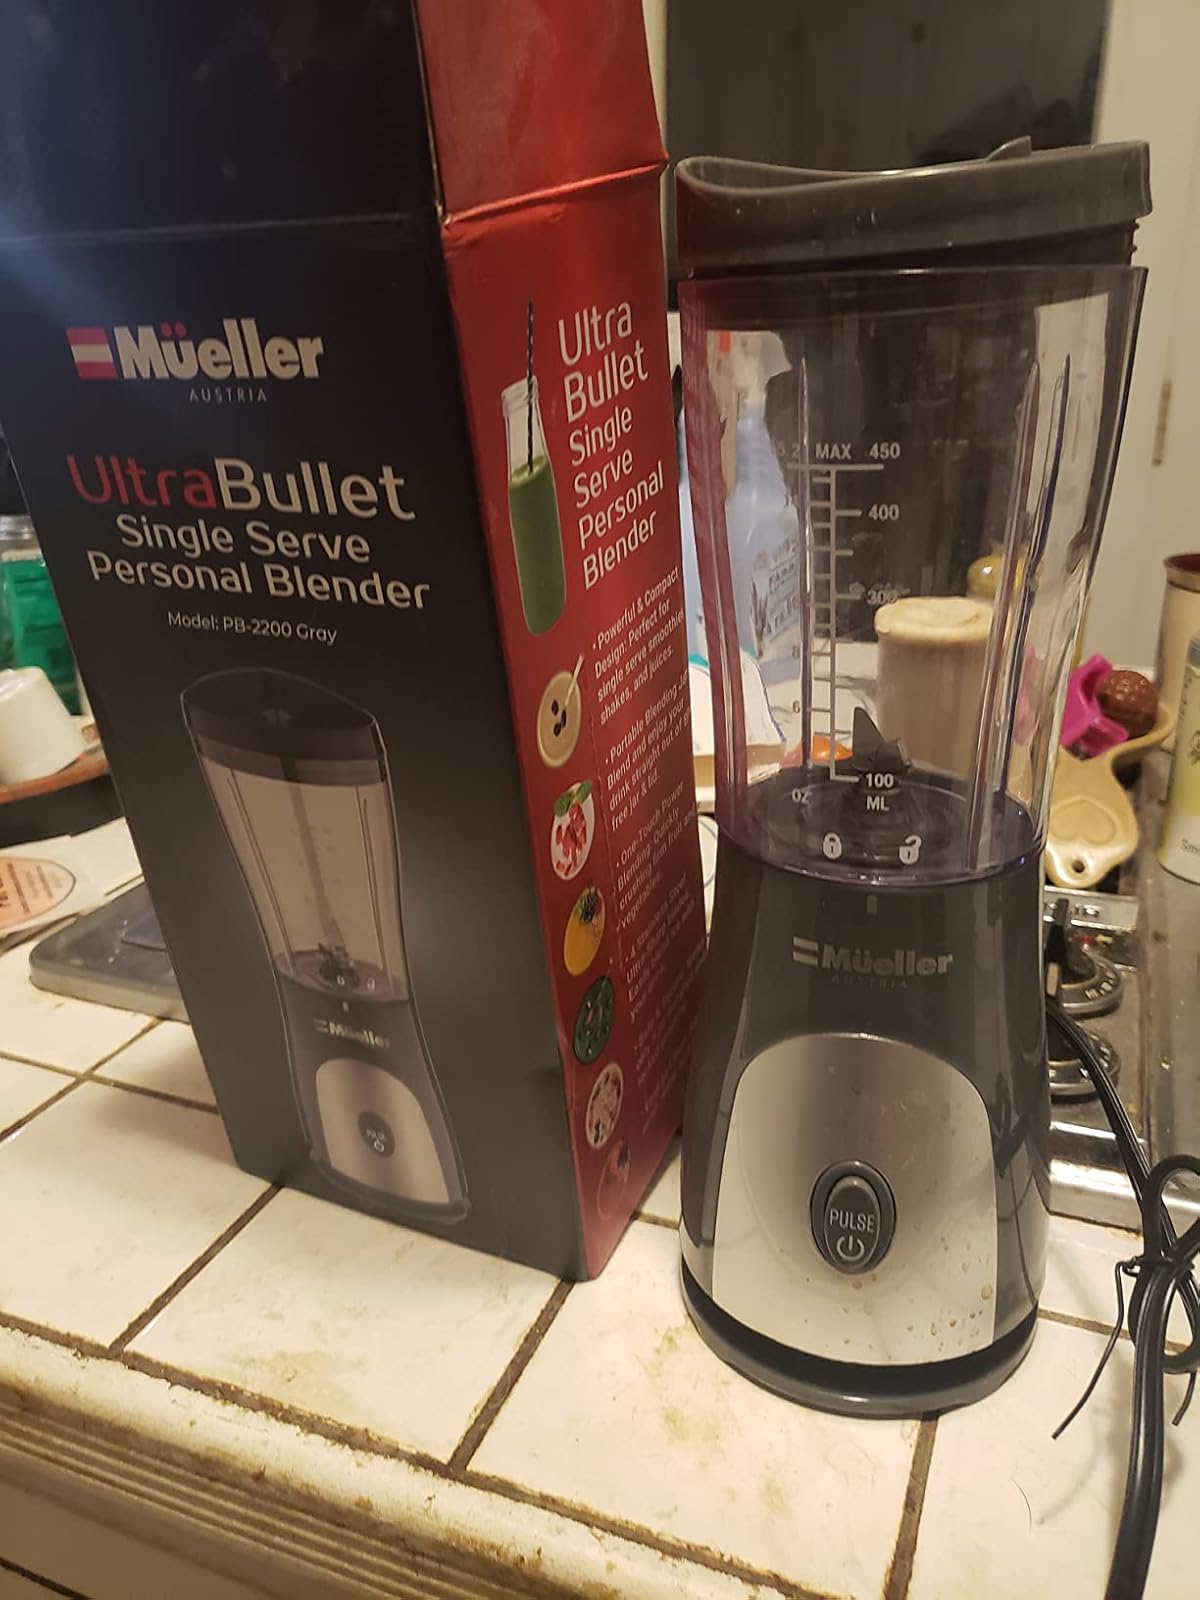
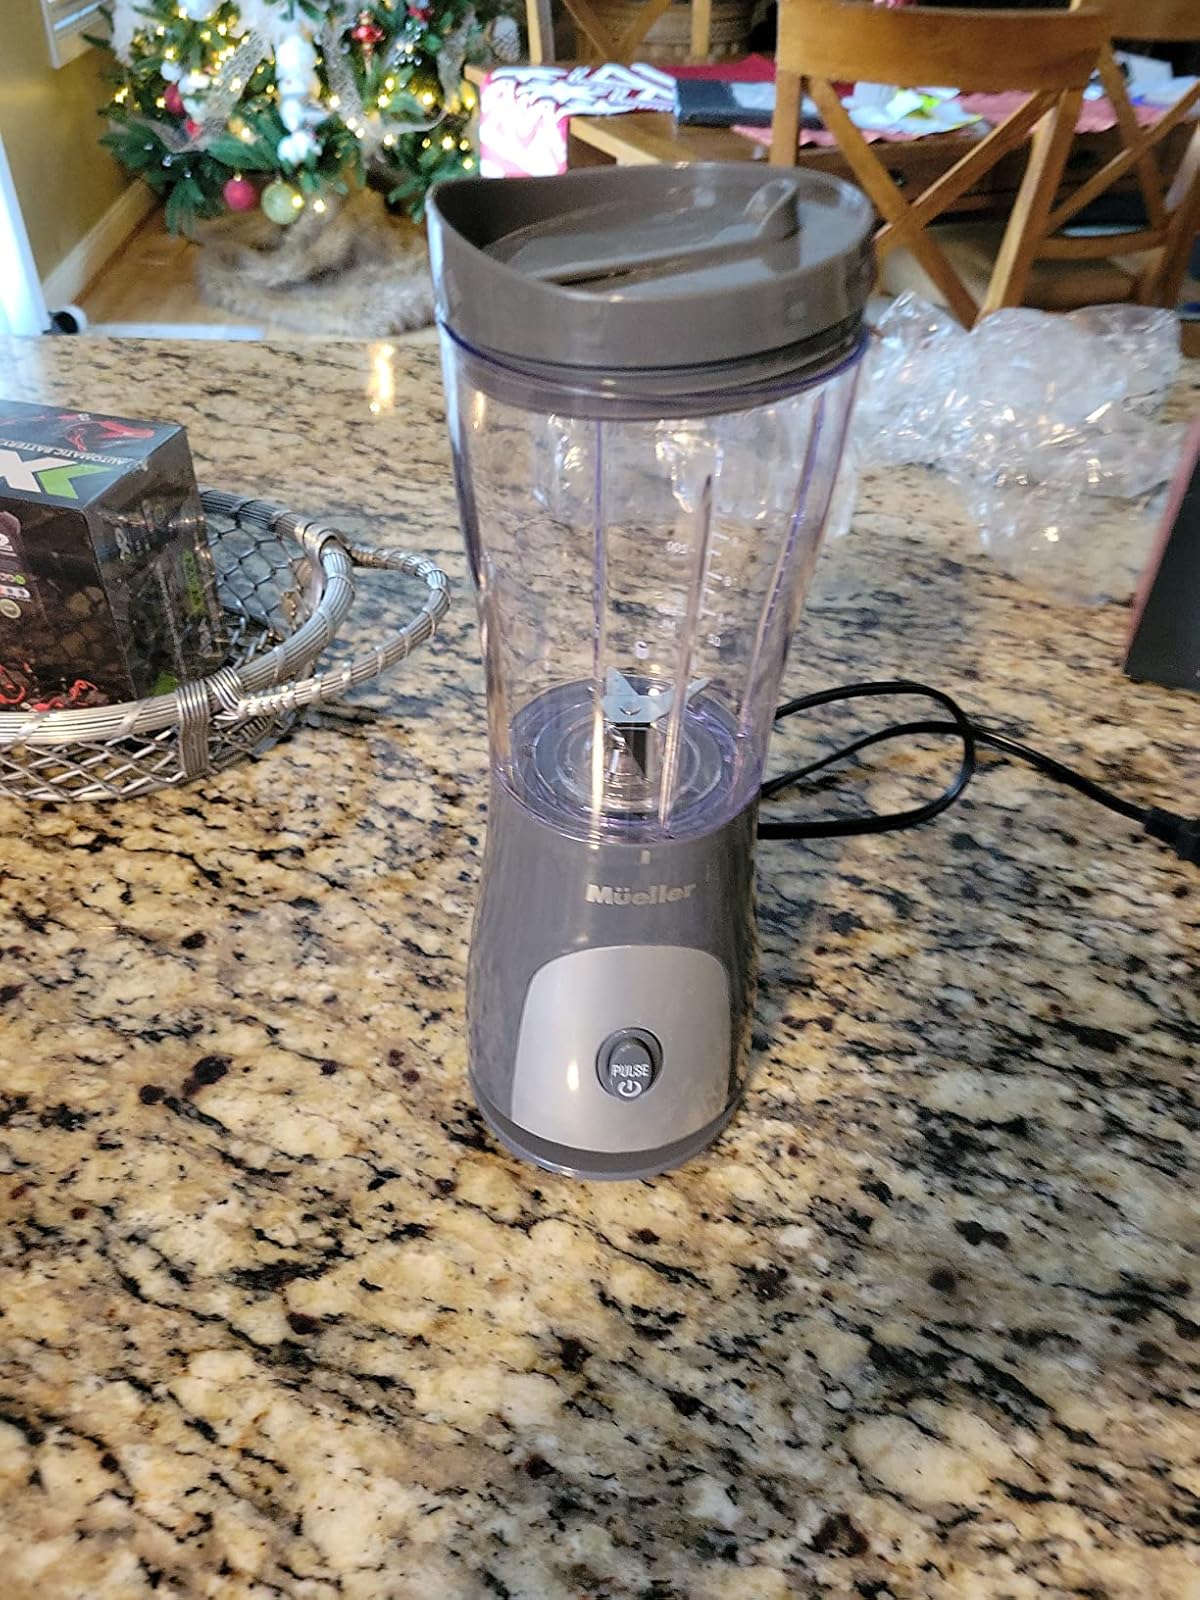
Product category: items_blender
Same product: yes